Superfiring

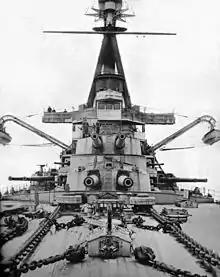
The two bow gun turrets on one of the first superfiring battleships, the Brazilian . They are "superfiring" because one has been mounted over the other, and can shoot over its top.

Superfiring armament is a naval design technique in which two or more turrets are located one behind the other, with the rear turret located above ("super") the one in front so that it can fire over the first. This configuration meant that both forward and aft turrets could fire at any target within their sector, even when the target was directly ahead of the turrets.